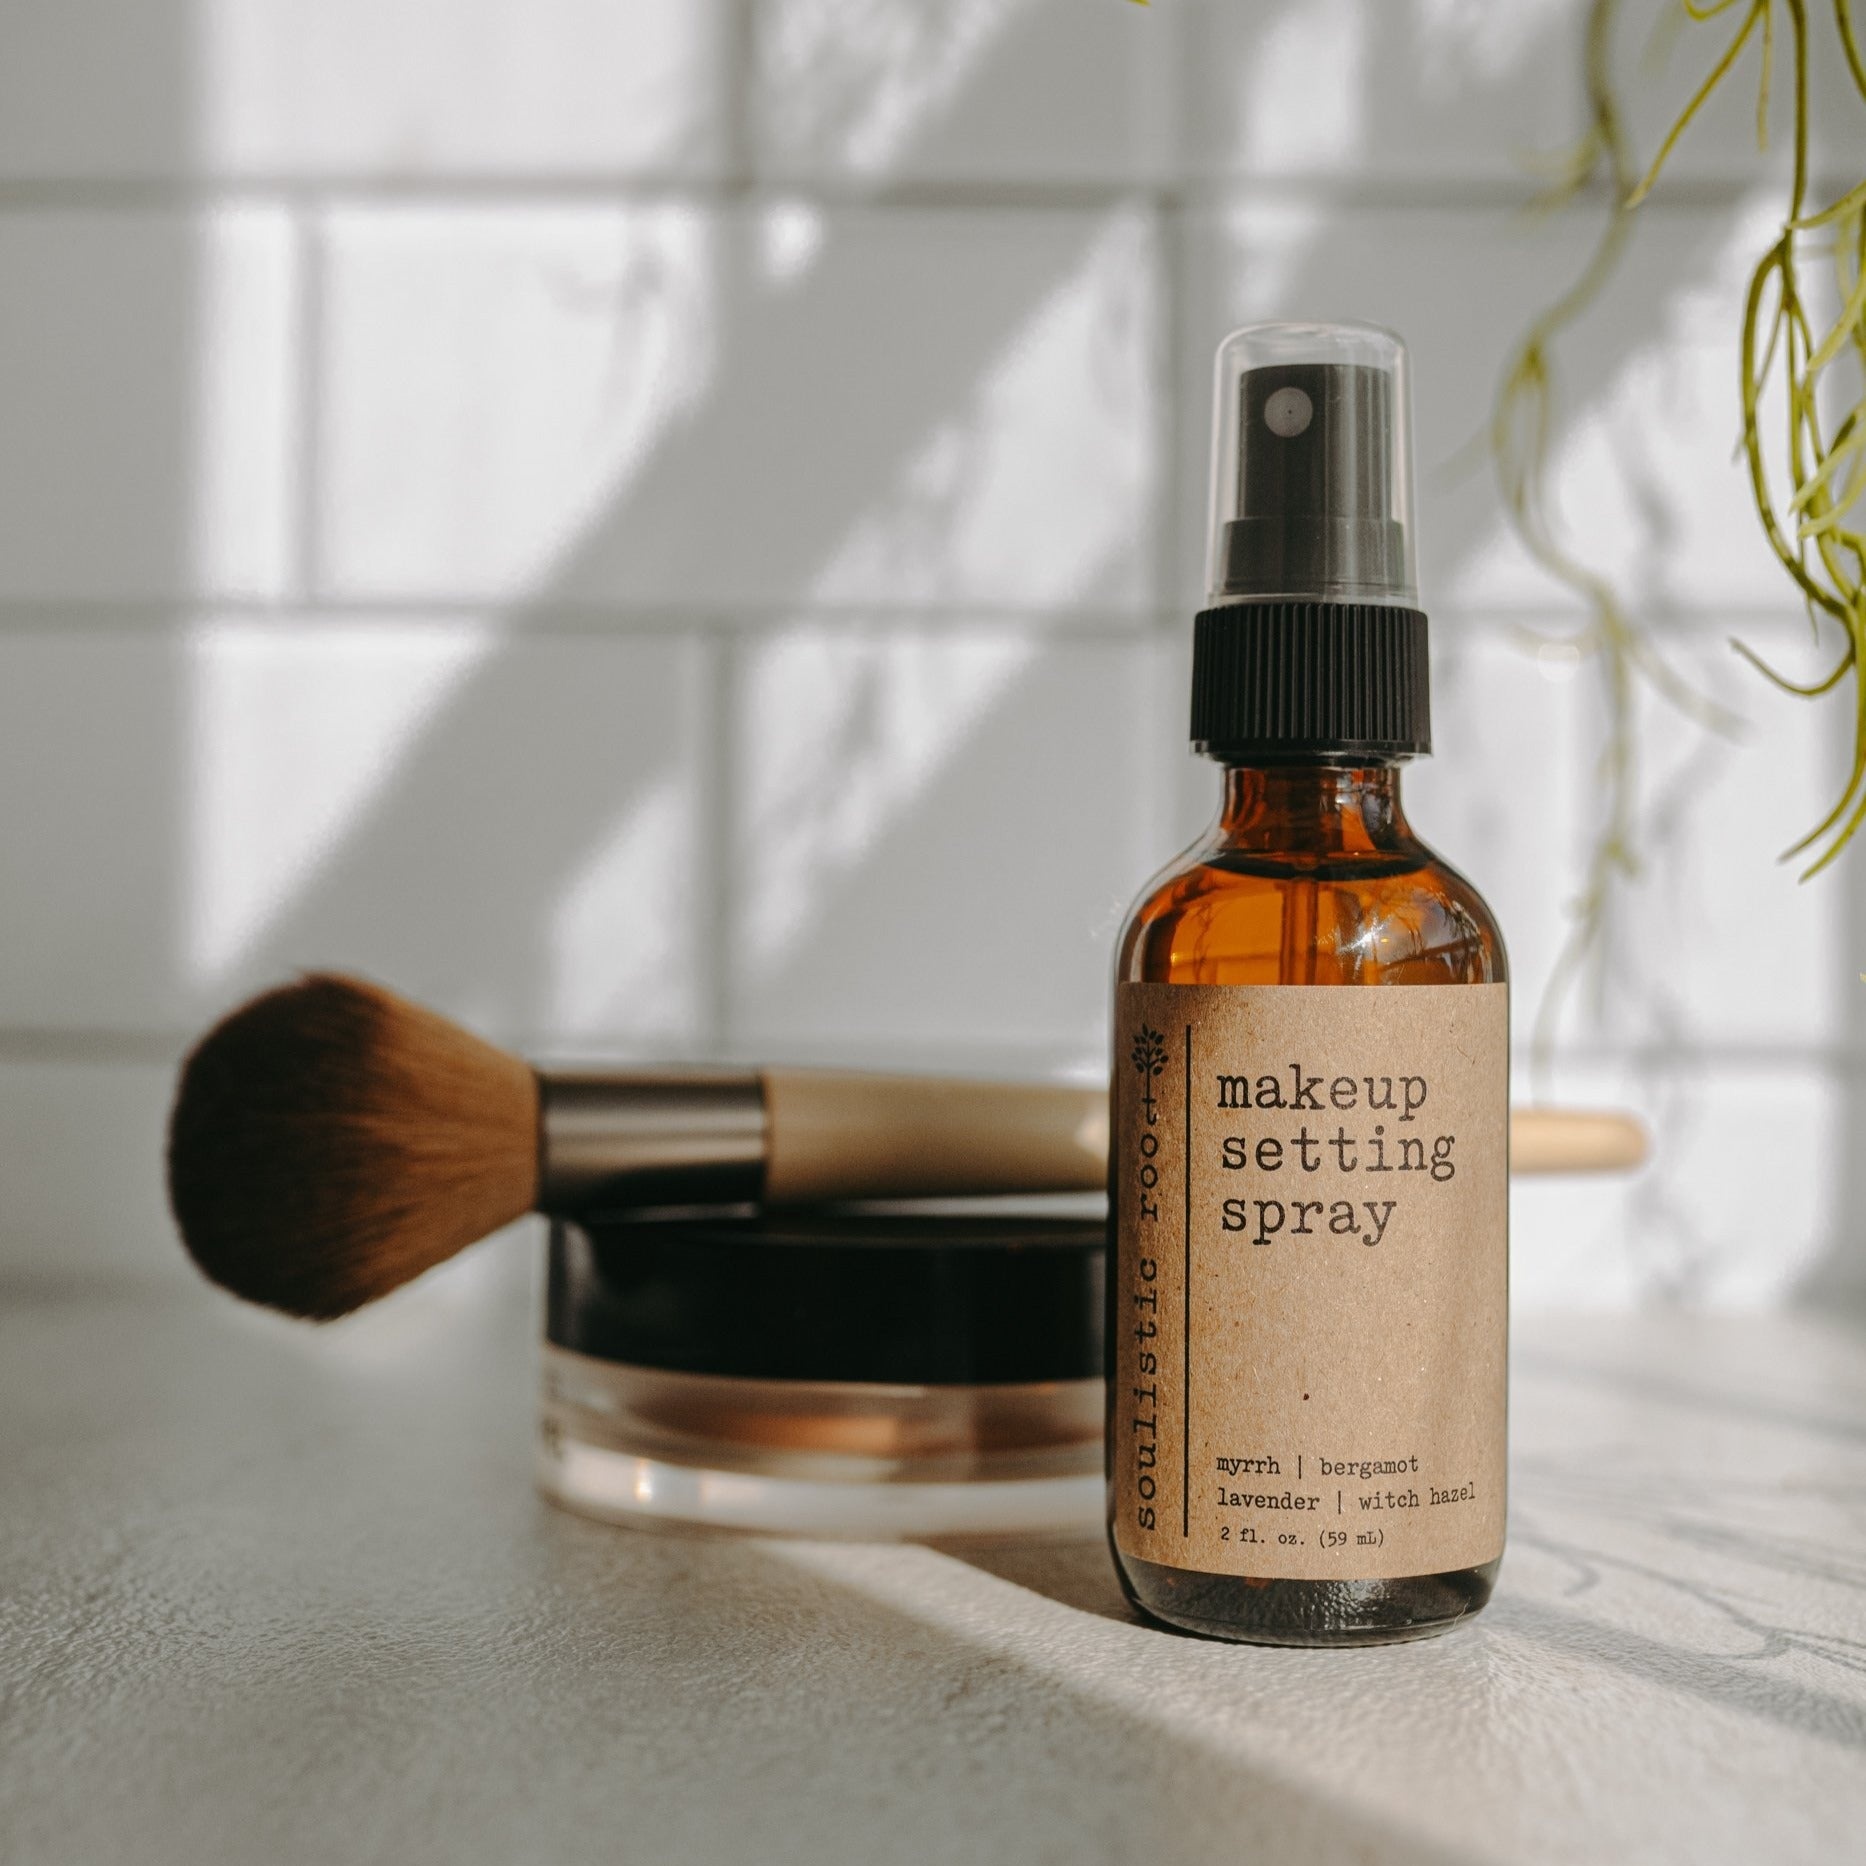
Makeup Setting Spray
This natural makeup setting spray keeps your products in place all day without harmful chemicals, sulfates, or irritants. The blend of essential oils myrrh, bergamot, and lavender give you a gentle, fragrant glow. The addition of witch hazel sets your makeup without overdrying the skin. Spritz on your face and neck to complete your everyday look. The formulation is suitable for most skin types, and a great way to perfect your routine. The 1oz body is great for travel or use as a daily essential. This product contains natural oils that can separate, so make sure to shake well before each use. 2 FL OZ | 60 ML These are cosmetic products. They are not intended to diagnose, treat, cure, or prevent any health condition or disease. .
Brand: Soulistic Root
Category: Health & Beauty > Personal Care > Cosmetics > Makeup > Makeup Finishing Sprays